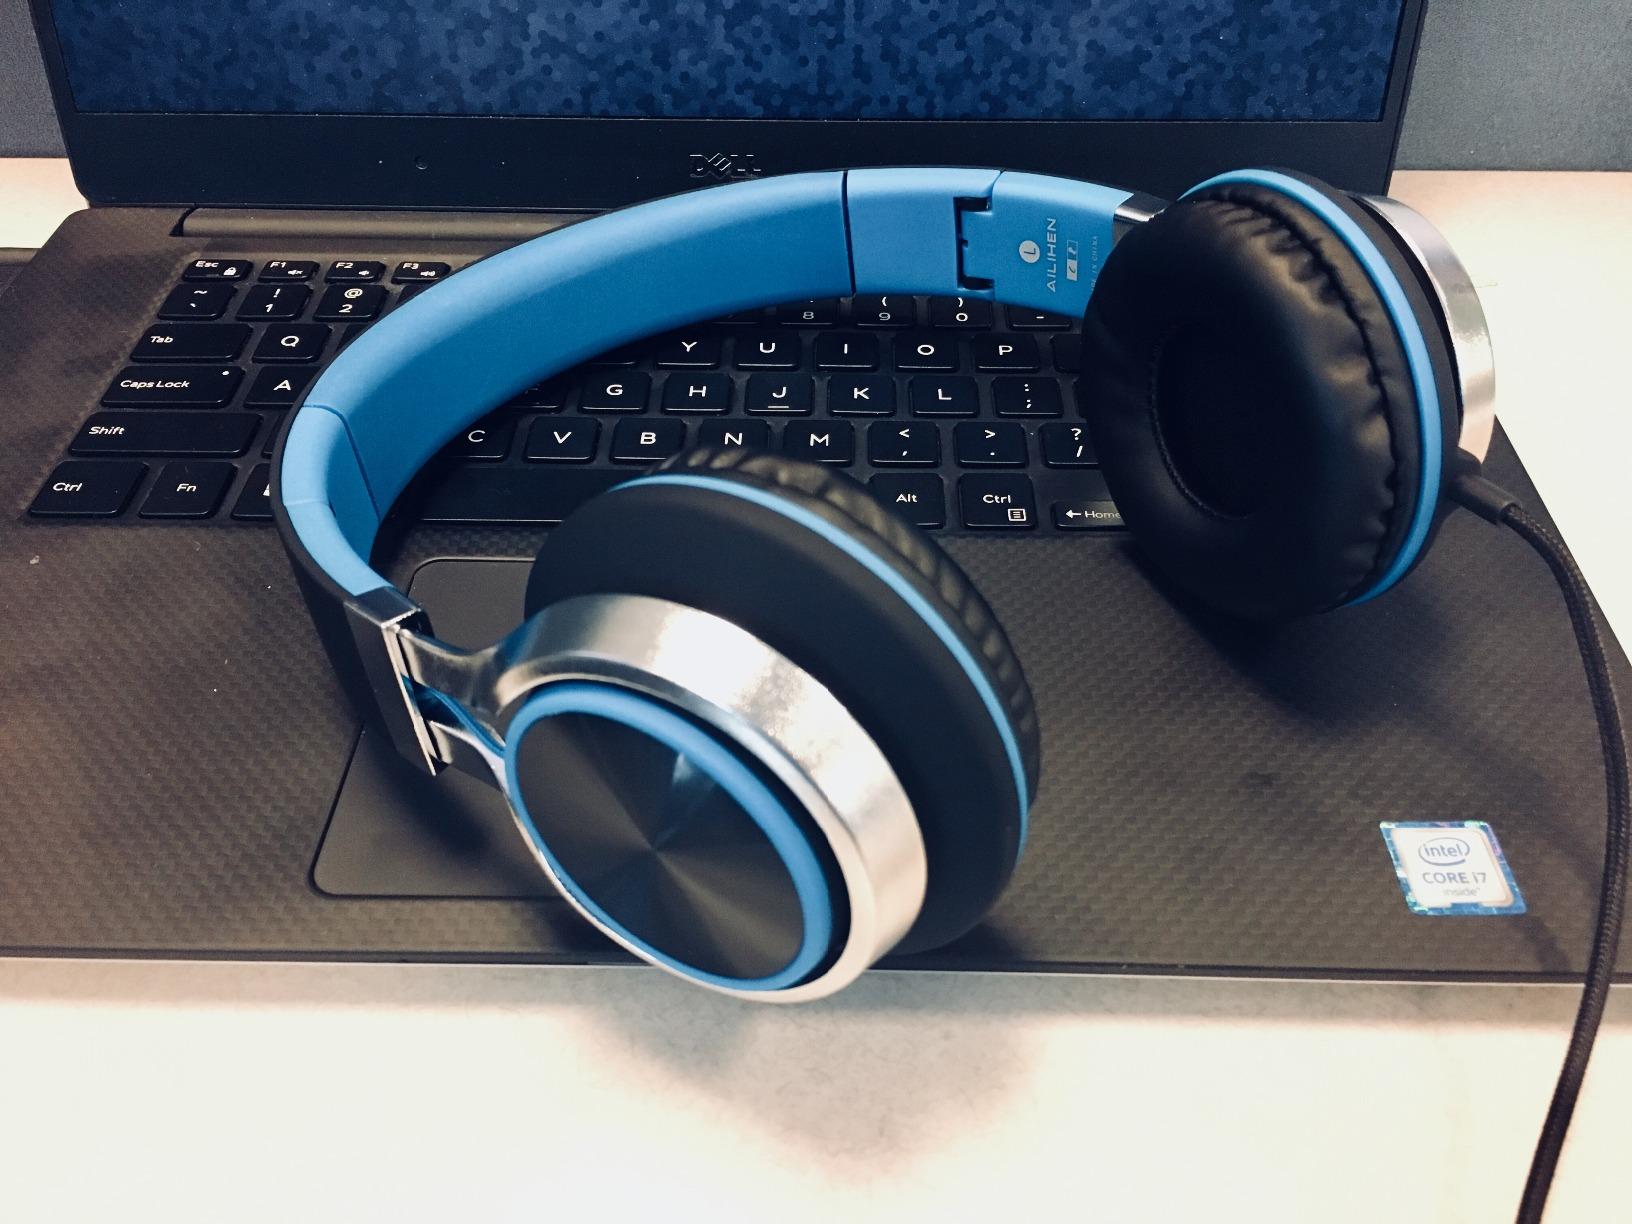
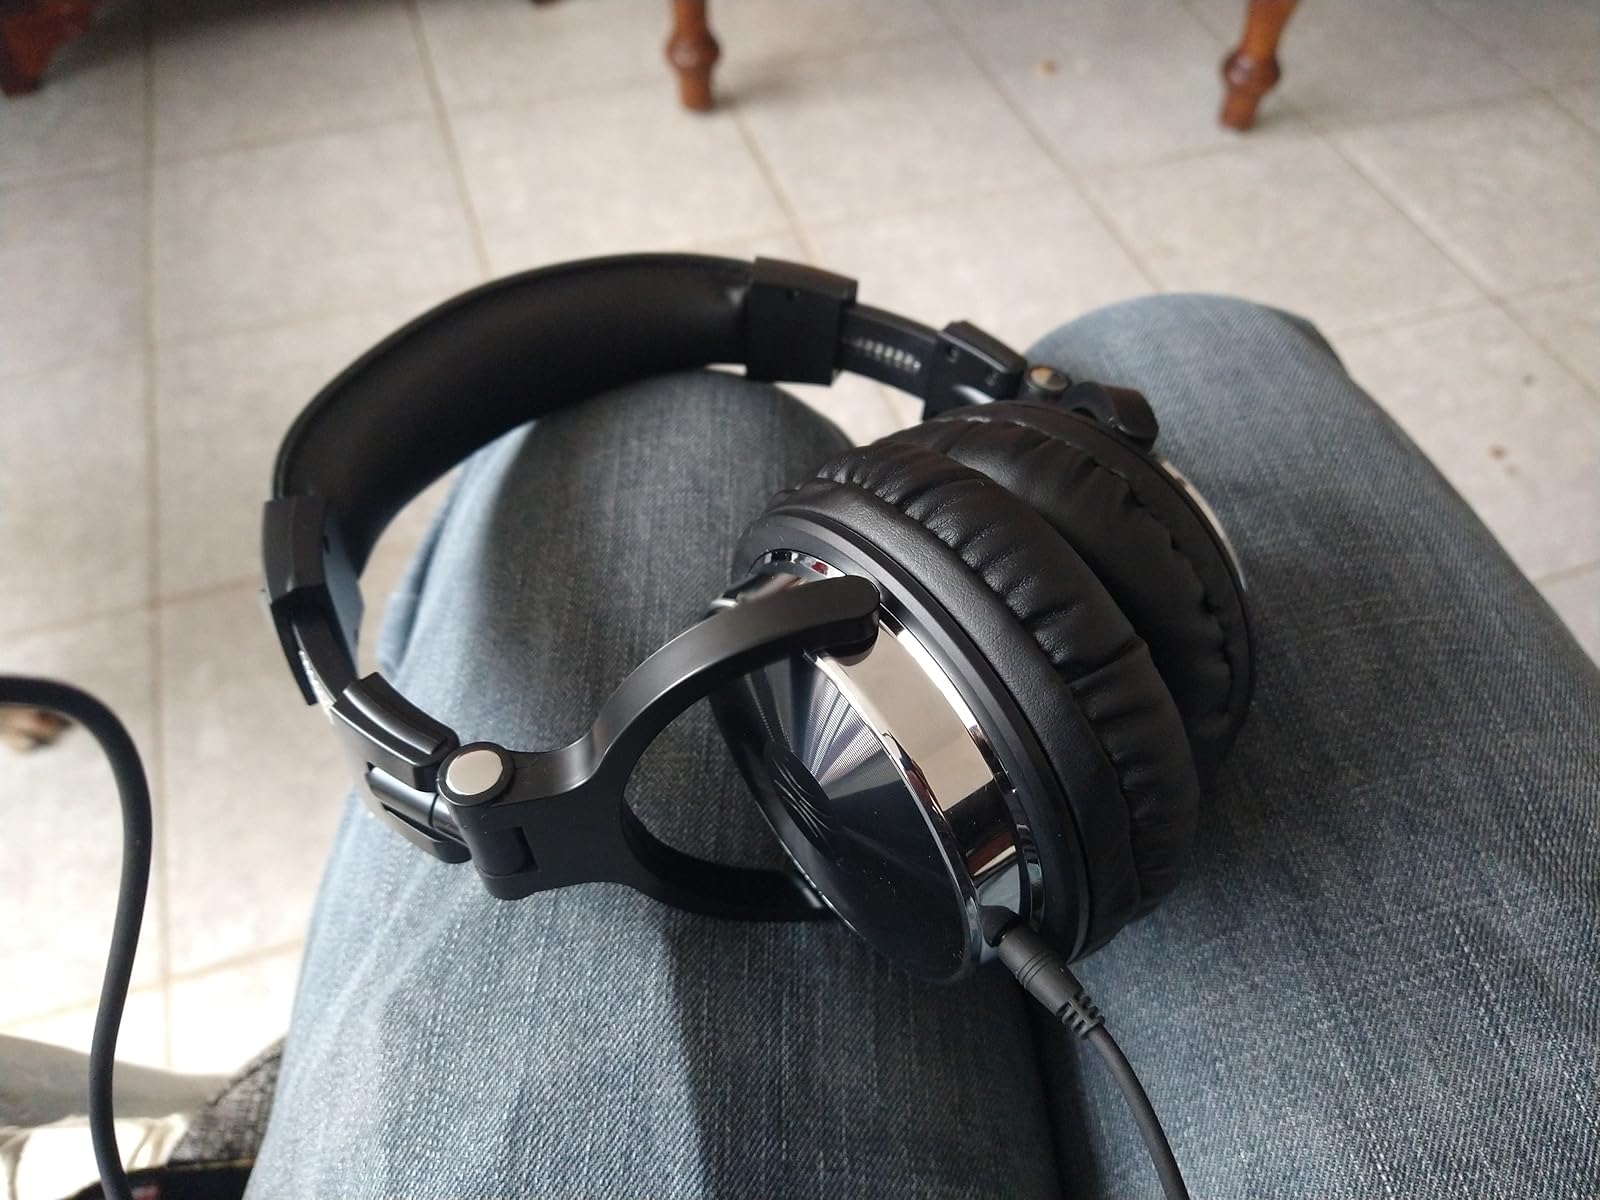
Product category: headphones
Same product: no